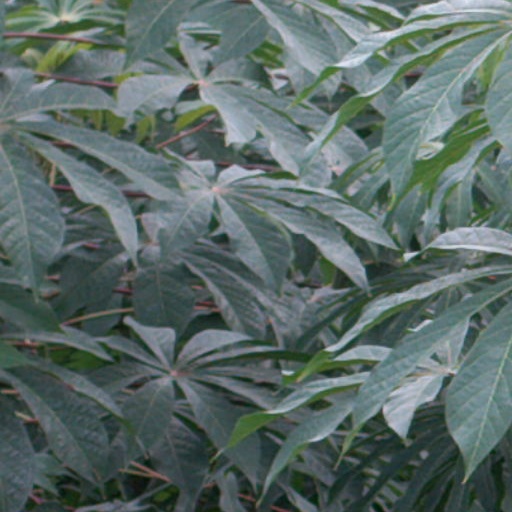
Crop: cassava